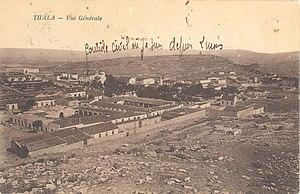
Vue générale de la ville de Thala en Tunisie vers 1925
L'affaire de Thala-Kasserine est une émeute qui a lieu en 1906 sous le protectorat français de Tunisie. Dirigés par un marabout algérien, les émeutiers assassinent trois civils français dans la région de Kasserine avant d'être mis en déroute à Thala, où ils laissent une dizaine de morts. Trois des révoltés sont par la suite condamnés à mort avant d'être graciés. C'est la première insurrection sérieuse depuis l'instauration du protectorat en 1881.